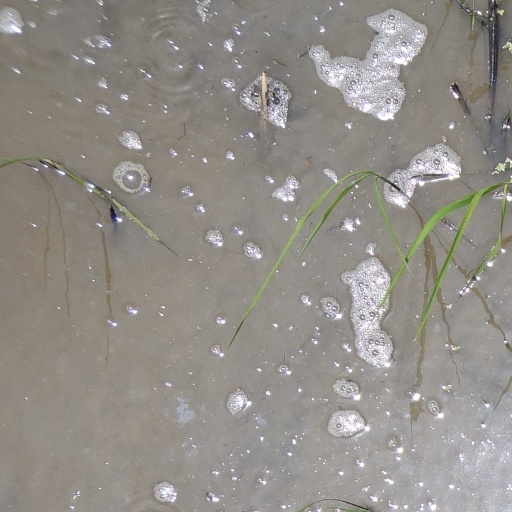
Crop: rice